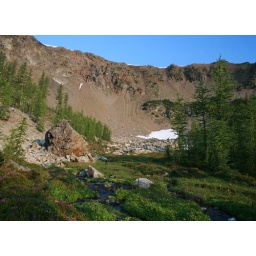
Our second camp was in this bowl with a beautiful creek running through it.